Ľuboš Micheľ

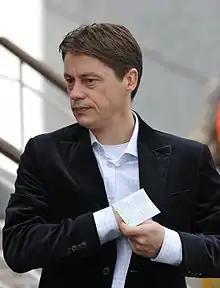
Micheľ in September 2009

Ľuboš Micheľ (born 16 May 1968) is a retired Slovak football referee.